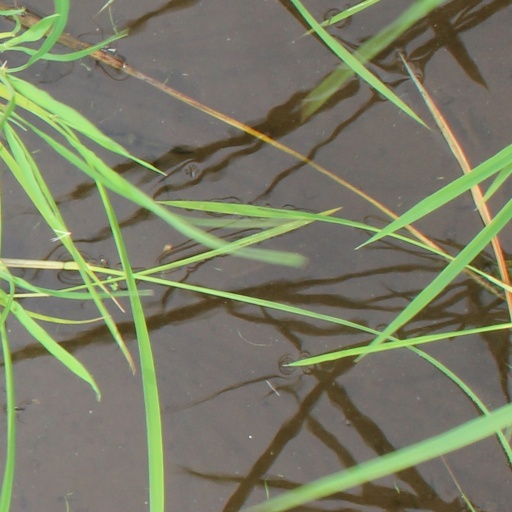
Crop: rice